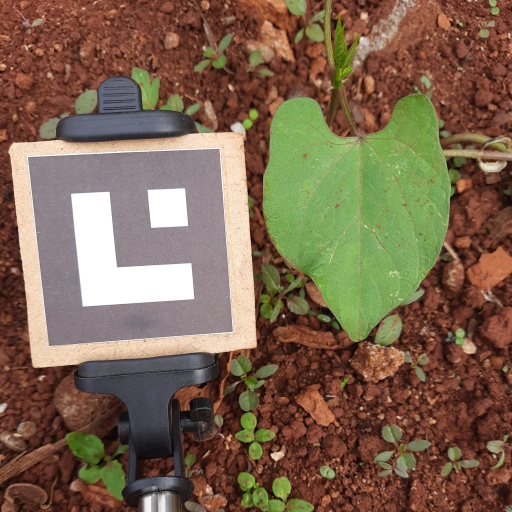
Observations: wavy surface, no eating holes, with soild dust, under shade